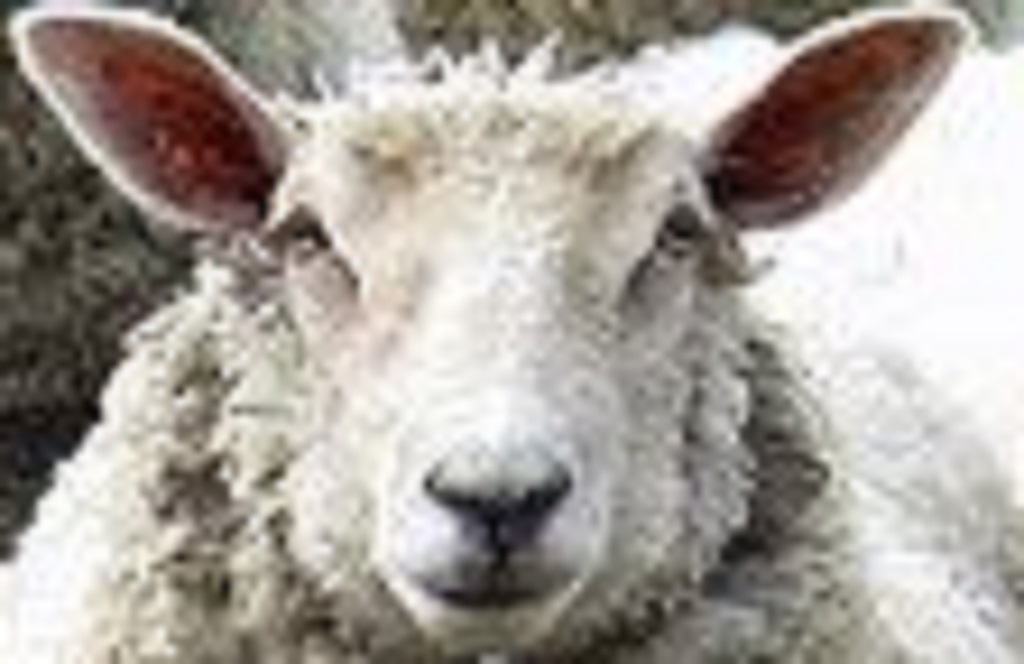
Label: no pain